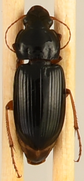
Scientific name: Harpalus pensylvanicus
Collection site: North Sterling NEON (STER), plot STER_032